Observance of Christmas by country

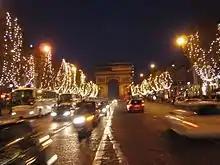
Christmas decorations along the Champs-Élysées in Paris, France

In Bulgaria, Christmas ("Koleda" or more formally , , 'Nativity of Jesus') is celebrated on 25 December and is preceded by Christmas Eve. Traditionally, Christmas Eve would be the climax of the Nativity Fast, and thus only an odd number of lenten dishes are presented on that evening. The table is usually not cleared after the dinner and until the next morning, to leave some food for the holy spirits – a custom which probably comes from pagan pre-Christian times. On that day, a Bulgarian budnik is set alight. On Christmas, however, meat dishes are already allowed and are typically served.